Ludwig Schuncke

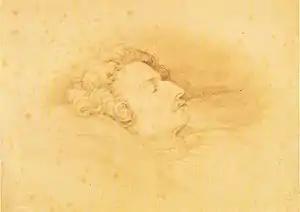
Ludwig Schunke 1834.

Christian Ludwig Schuncke (21 December 18107 December 1834) was a German pianist and composer, and close friend of Robert Schumann. His early promise was eclipsed by his death from tuberculosis at the age of 23.